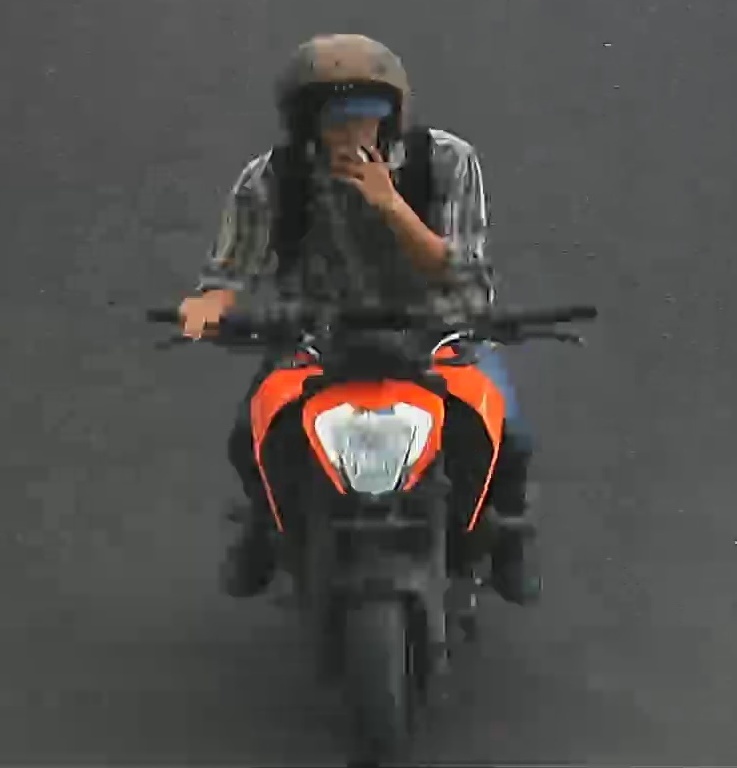
person-with-helmet: 1
person-without-helmet: 0